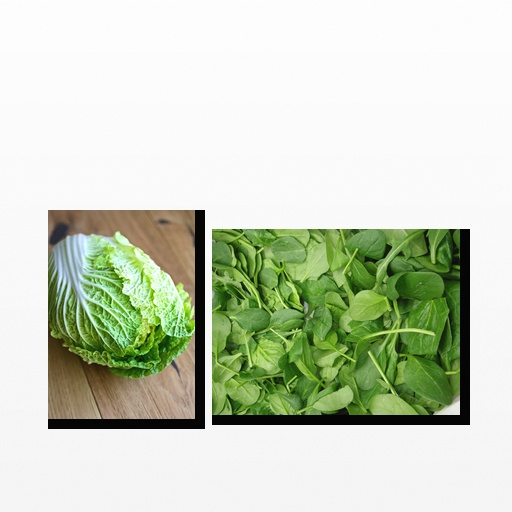
Food items: spinach, cabbage